Toufik Mansour

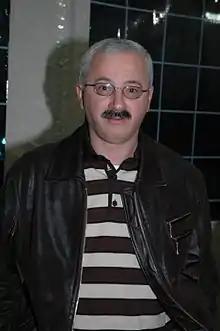

Toufik Mansour is an Israeli mathematician working in algebraic combinatorics. He is a member of the Druze community and is the first Israeli Druze to become a professional mathematician.